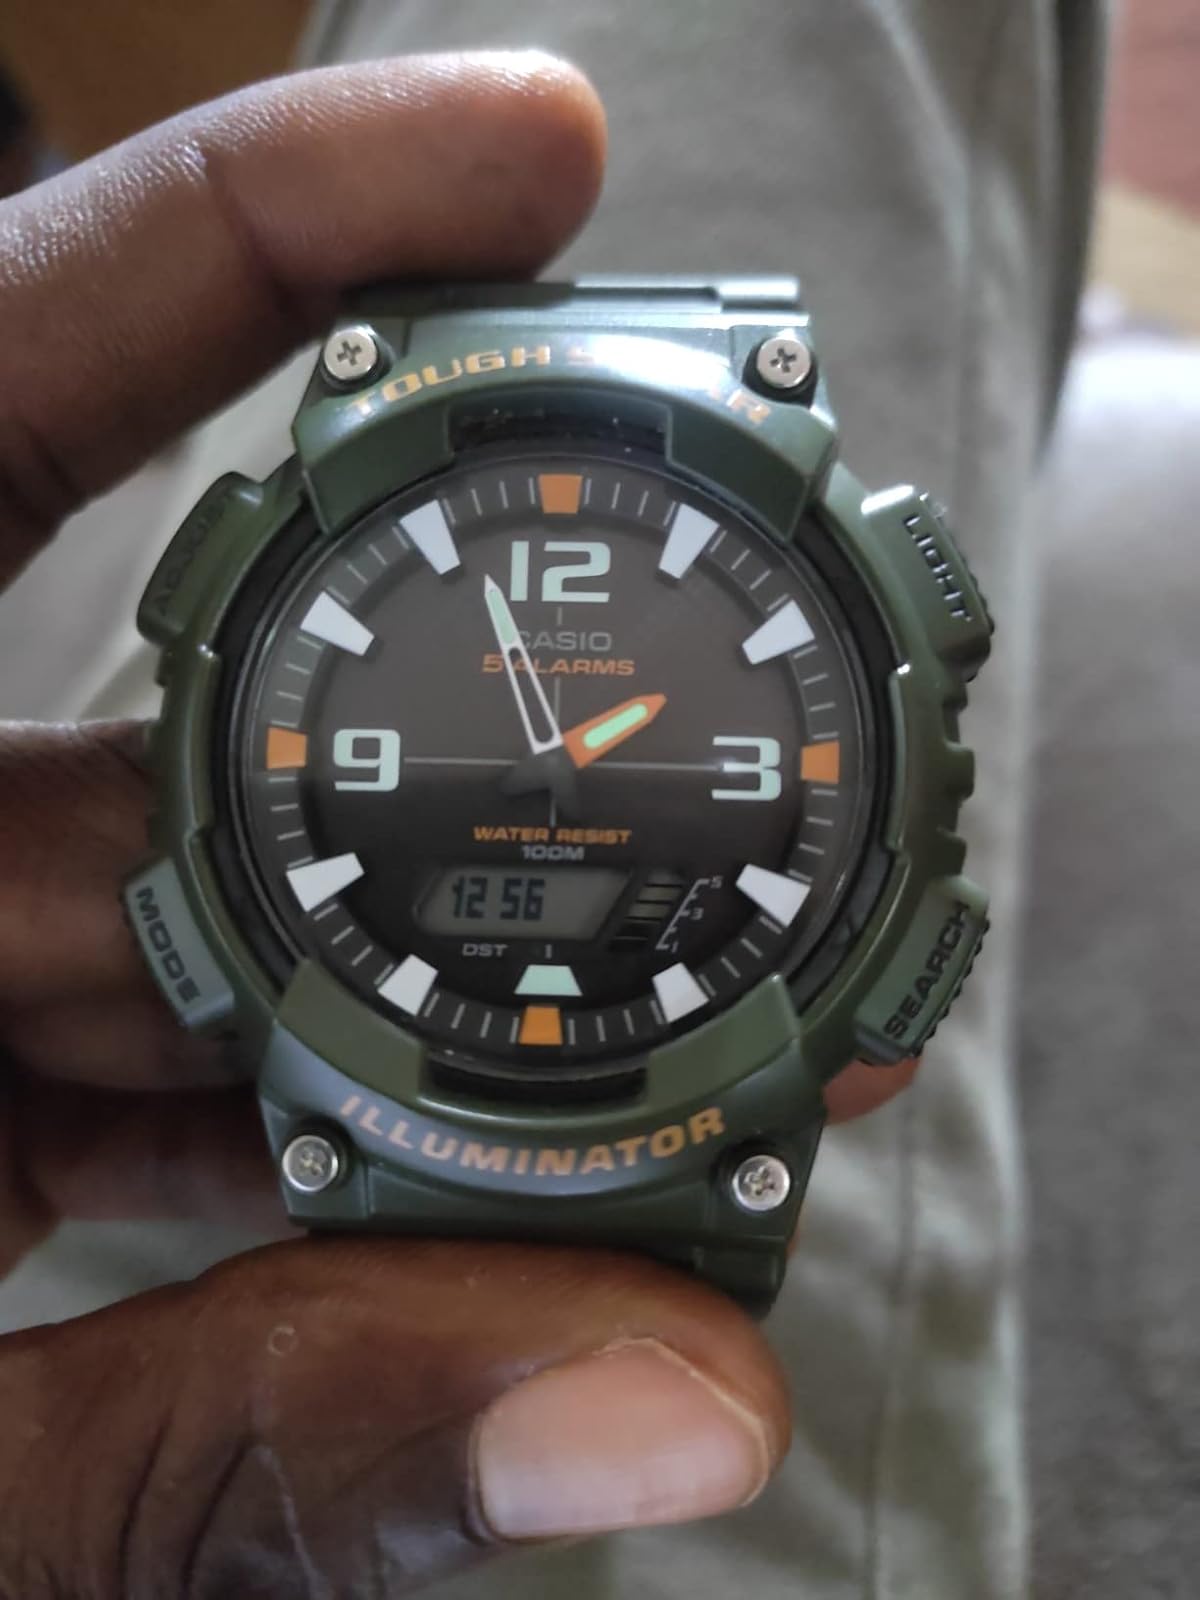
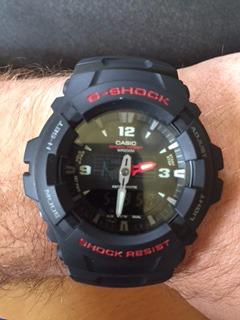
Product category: accessories_watch
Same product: no